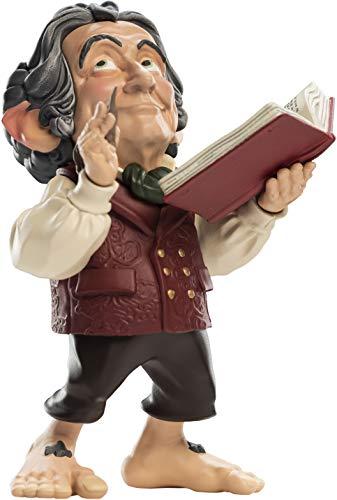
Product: WETA Collectibles Lord of The Rings Mini Epics - Bilbo Baggins
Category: Toys & Games | Toy Figures & Playsets | Action Figures
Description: We know you have a great collection of all Lord of the Rings characters, but you're sure you don't have it.
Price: $29.99
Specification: ProductDimensions:9.5x8.5x11inches|ItemWeight:8.2ounces|ShippingWeight:8.2ounces(Viewshippingratesandpolicies)|ASIN:B07X54RXTC|Itemmodelnumber:WT865002970|Manufacturerrecommendedage:15yearsandup